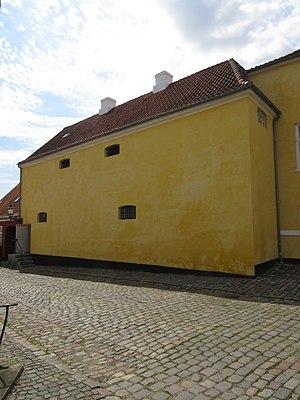
Præstø Rådhus / Historie
Fængselsbygningen der blev bygget til i 1850.
Præstø Rådhus er et tidligere rådhus i Præstø på det sydøstlige Sjælland. Bygningen er fra 1824 og det nuværende udseende blev etableret i 1868. En fængselslænge er opført i 1850.